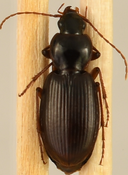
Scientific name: Synuchus impunctatus
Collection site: Bartlett Experimental Forest NEON (BART), plot BART_031